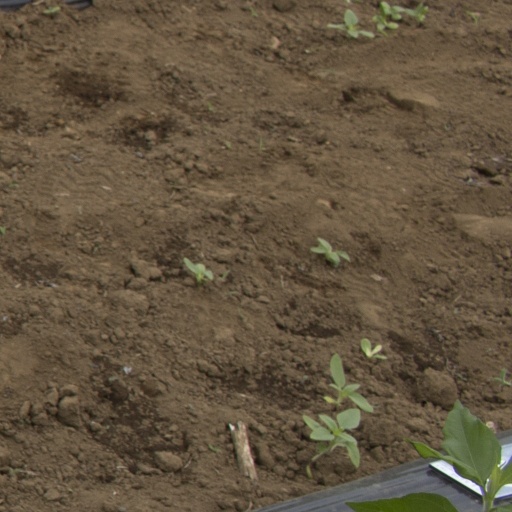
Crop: Jerusalem artichoke